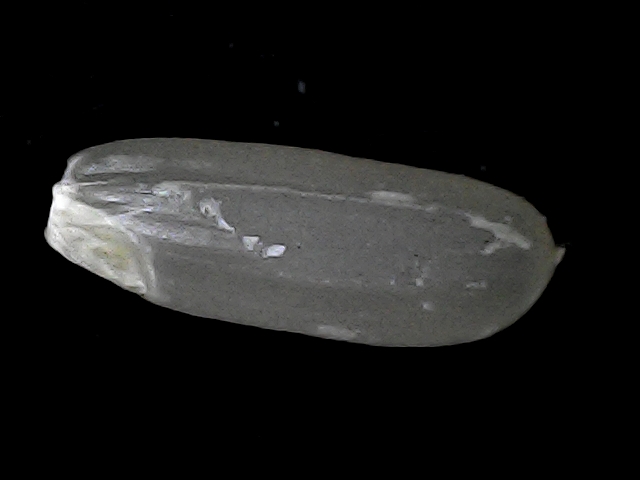
Rice variety: BD56